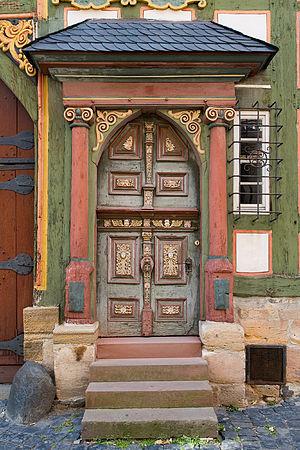
Porte d'entrée de la maison de Neurath, à Alsfeld, en Allemagne.